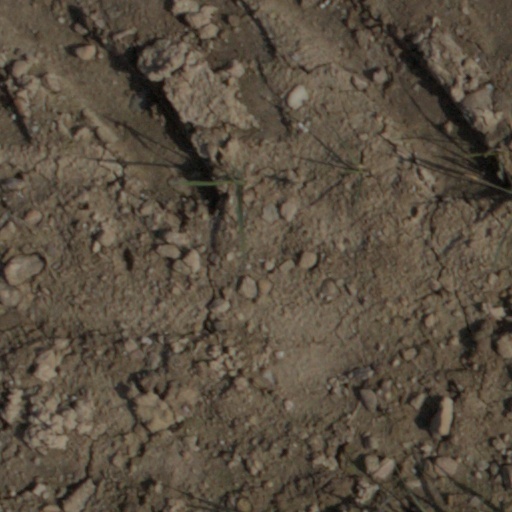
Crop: wheat